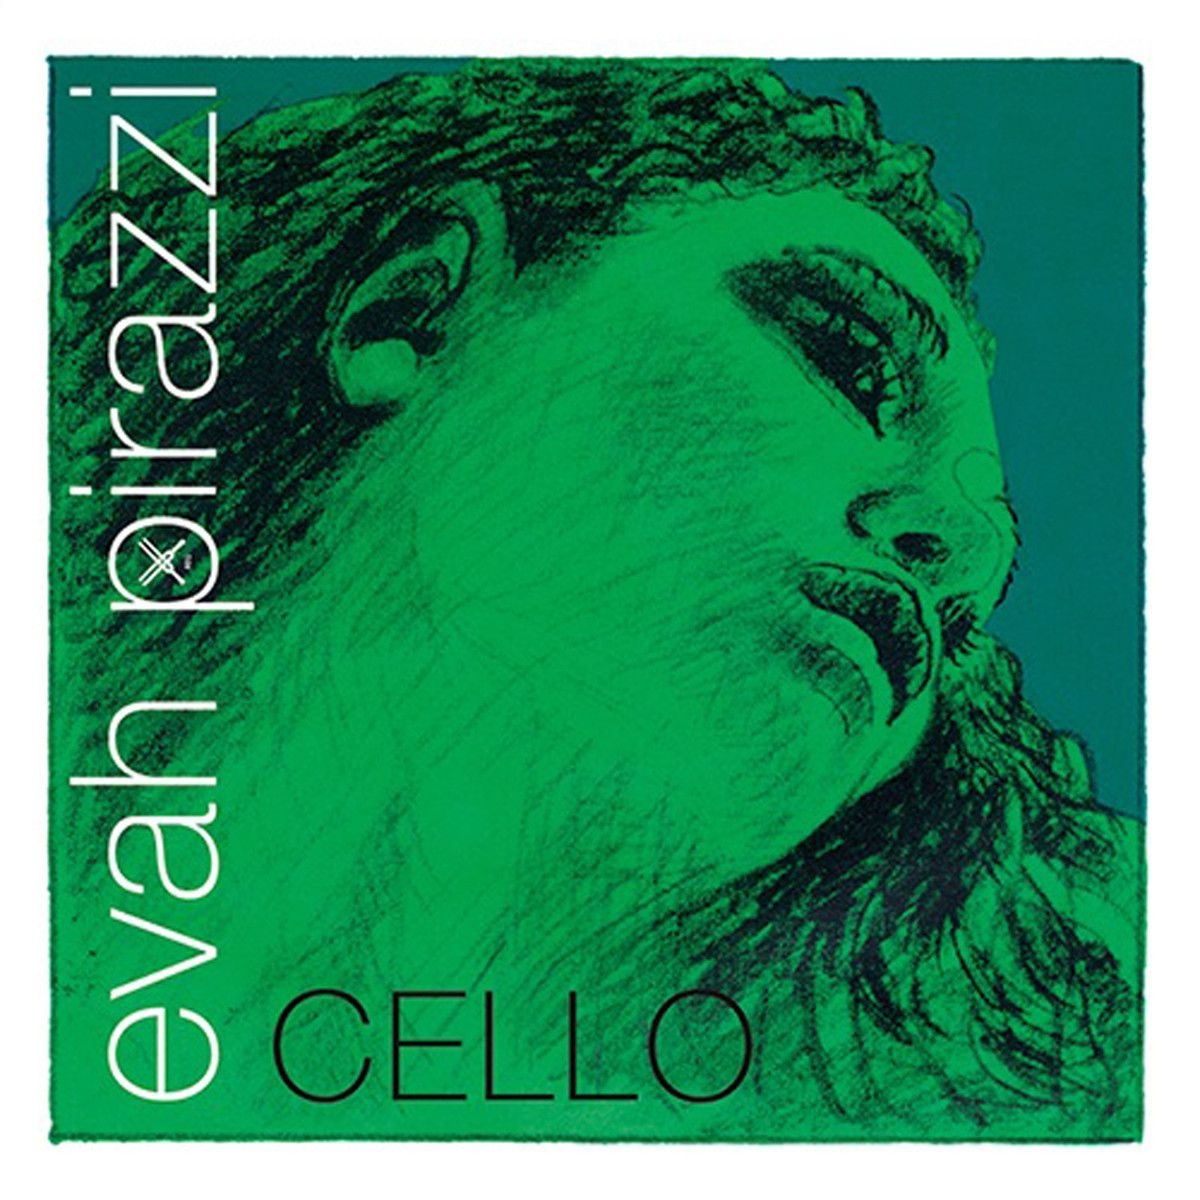
Pirastro Evah Pirazzi Cello Strings - medium, 3/4-1/2
The Evah Pirazzi 3/4–1/2 cello strings are crafted with the same materials and precision as the full-size 4/4 set, offering exceptional tone, projection, and playability for smaller instruments. Designed for advanced students and young performers, they deliver a brilliant yet warm sound that responds beautifully across all dynamics. Features A & D strings: High-tensile steel core wound with chrome steel for clarity and warmth . G & C strings: Flexible rope core wound with tungsten, providing depth, power, and resonance . Smooth transition between strings with a rich, balanced tone throughout all registers. Highly responsive , with excellent control from soft passages to powerful fortissimo. Immediate playability and superb tuning stability . Suitable for electric or amplified cellos as well. Gauges Soft: Warm and flexible Medium: Balanced projection and tone Strong: Brighter sound with greater volume and tension Designed for Smaller Cellos Constructed from the same core materials as the 4/4 set, these smaller-diameter strings are comfortable under the fingers , light to play , and beautifully matched in tone . They are durable , long-lasting , and offered at an excellent value .
Brand: Pirastro
Category: Arts & Entertainment > Hobbies & Creative Arts > Musical Instrument & Orchestra Accessories > String Instrument Accessories > Orchestral String Instrument Accessories > Orchestral String Instrument Strings